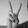
ASL letter: V